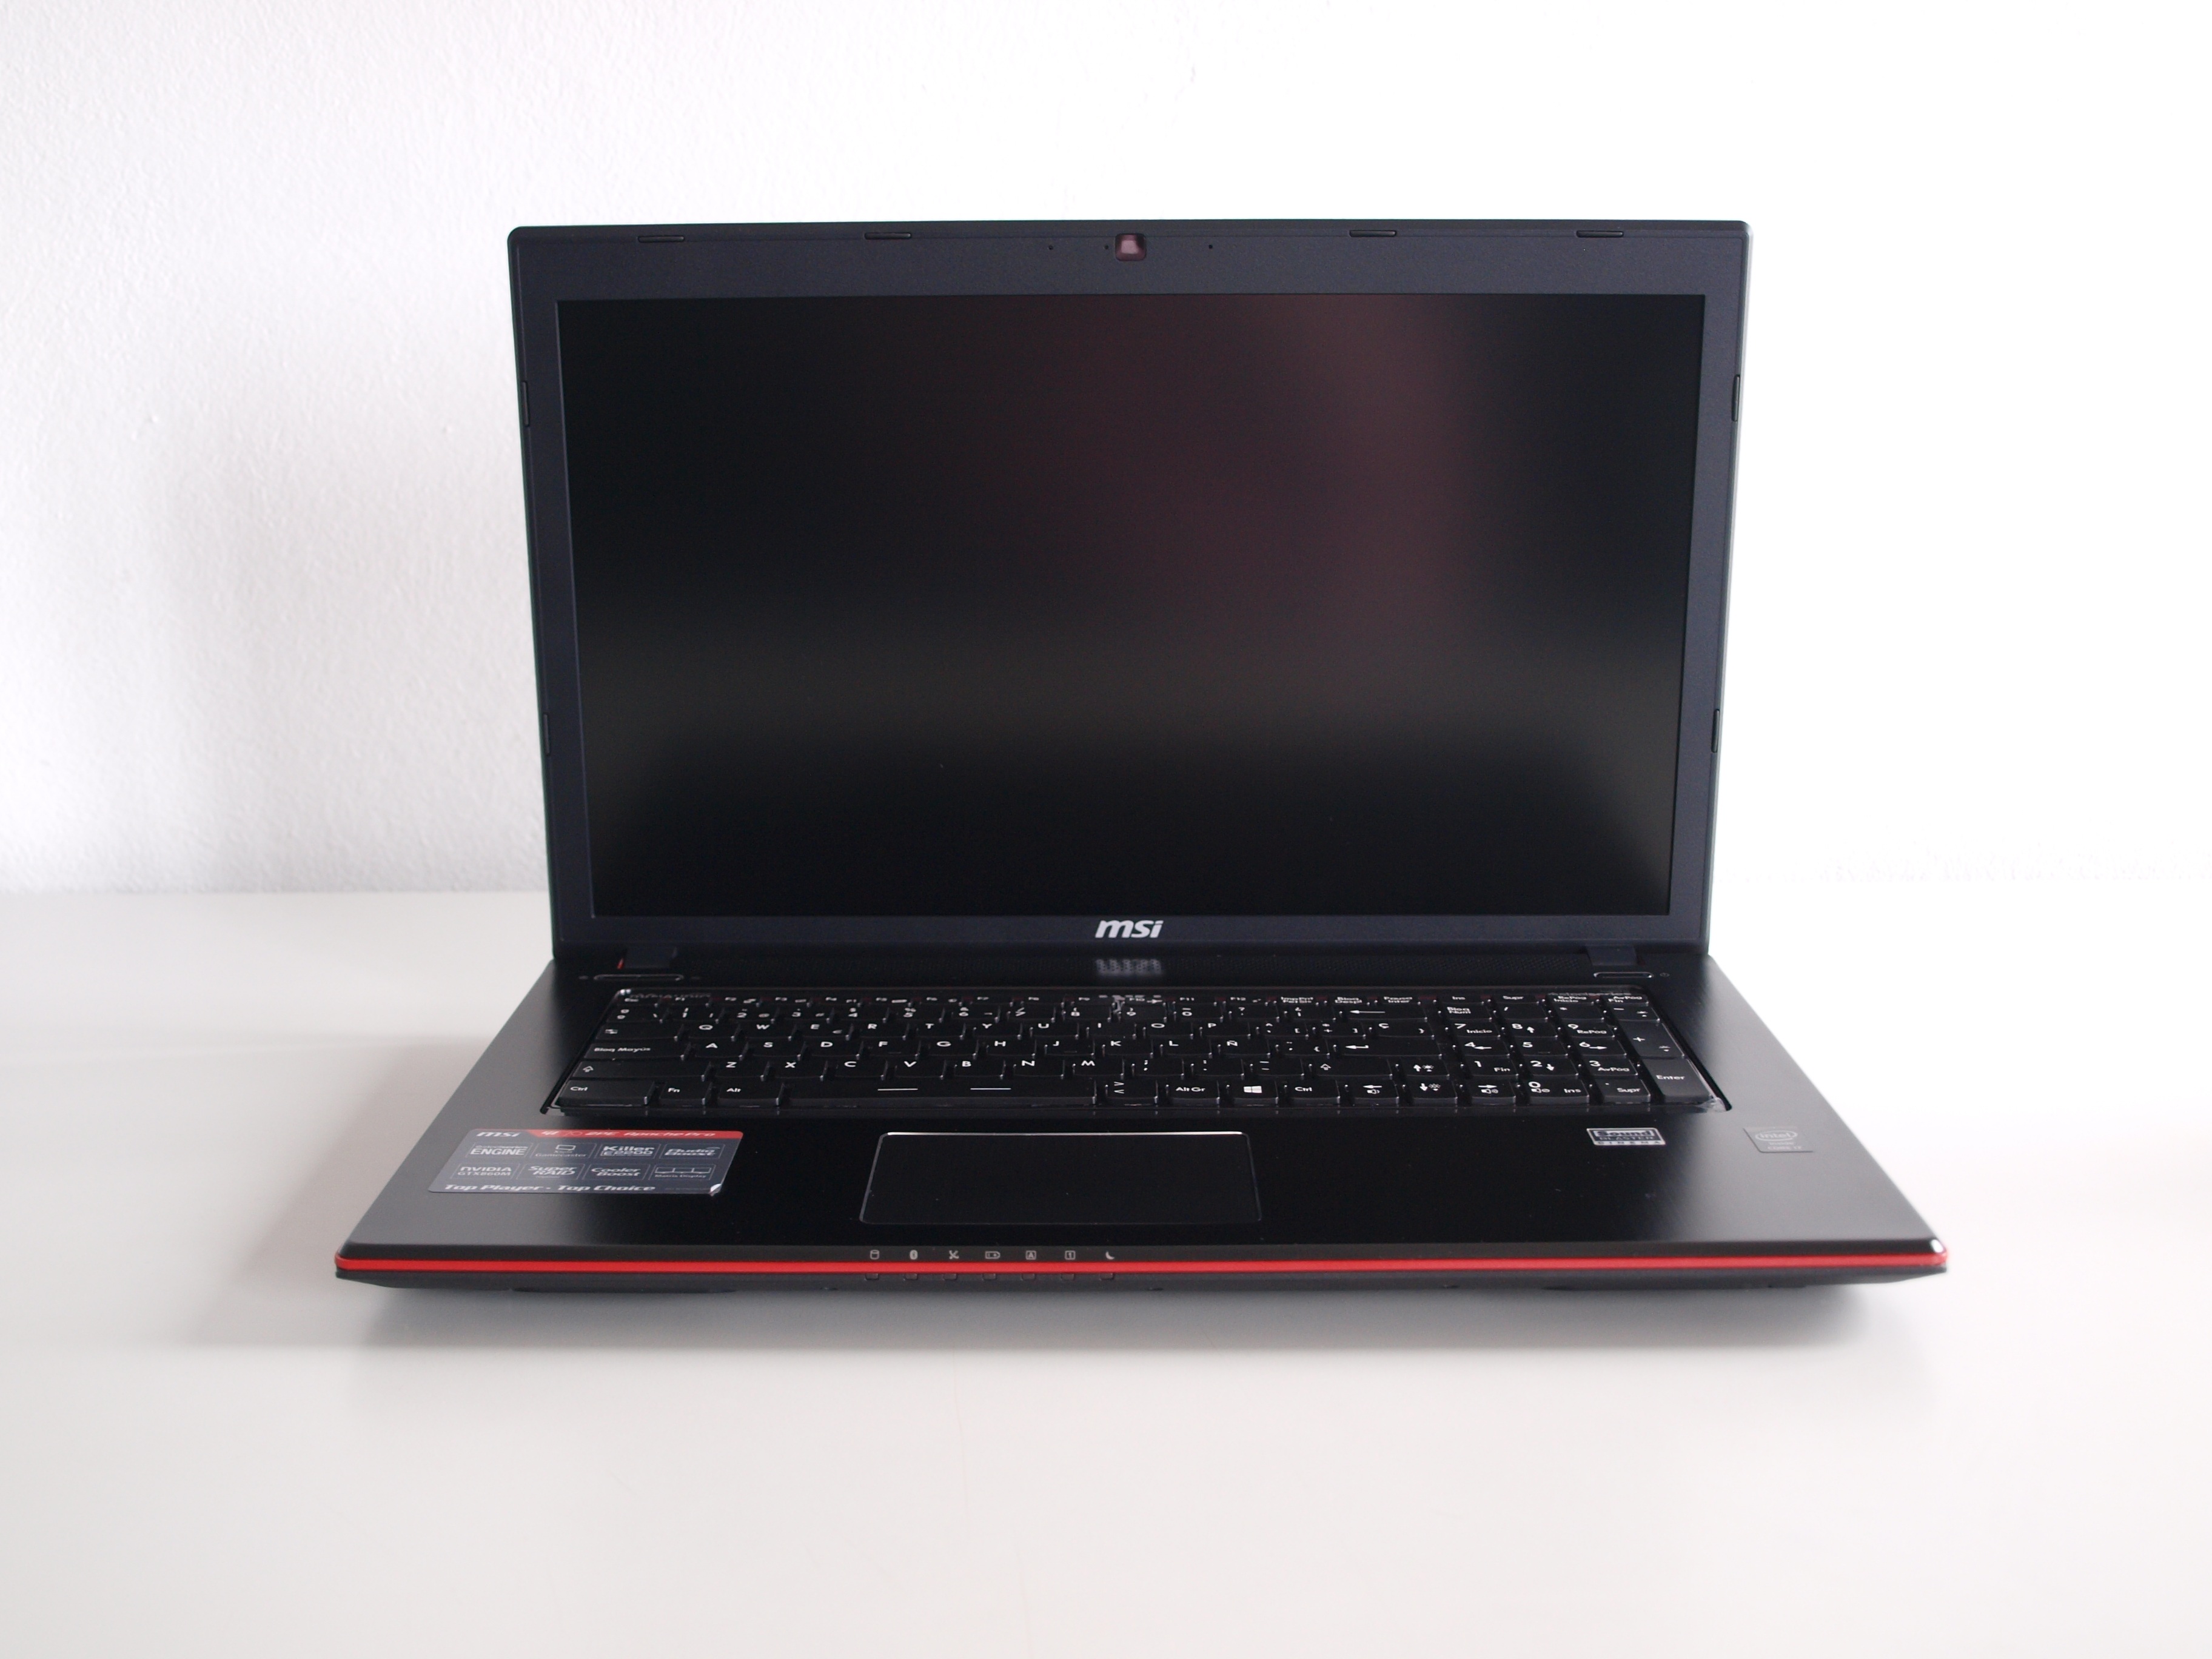
laptop, computer, work, technology, office, pc, multimedia, portable, mock up, desktop computer, netbook, personal computer, electronic device, computer hardware